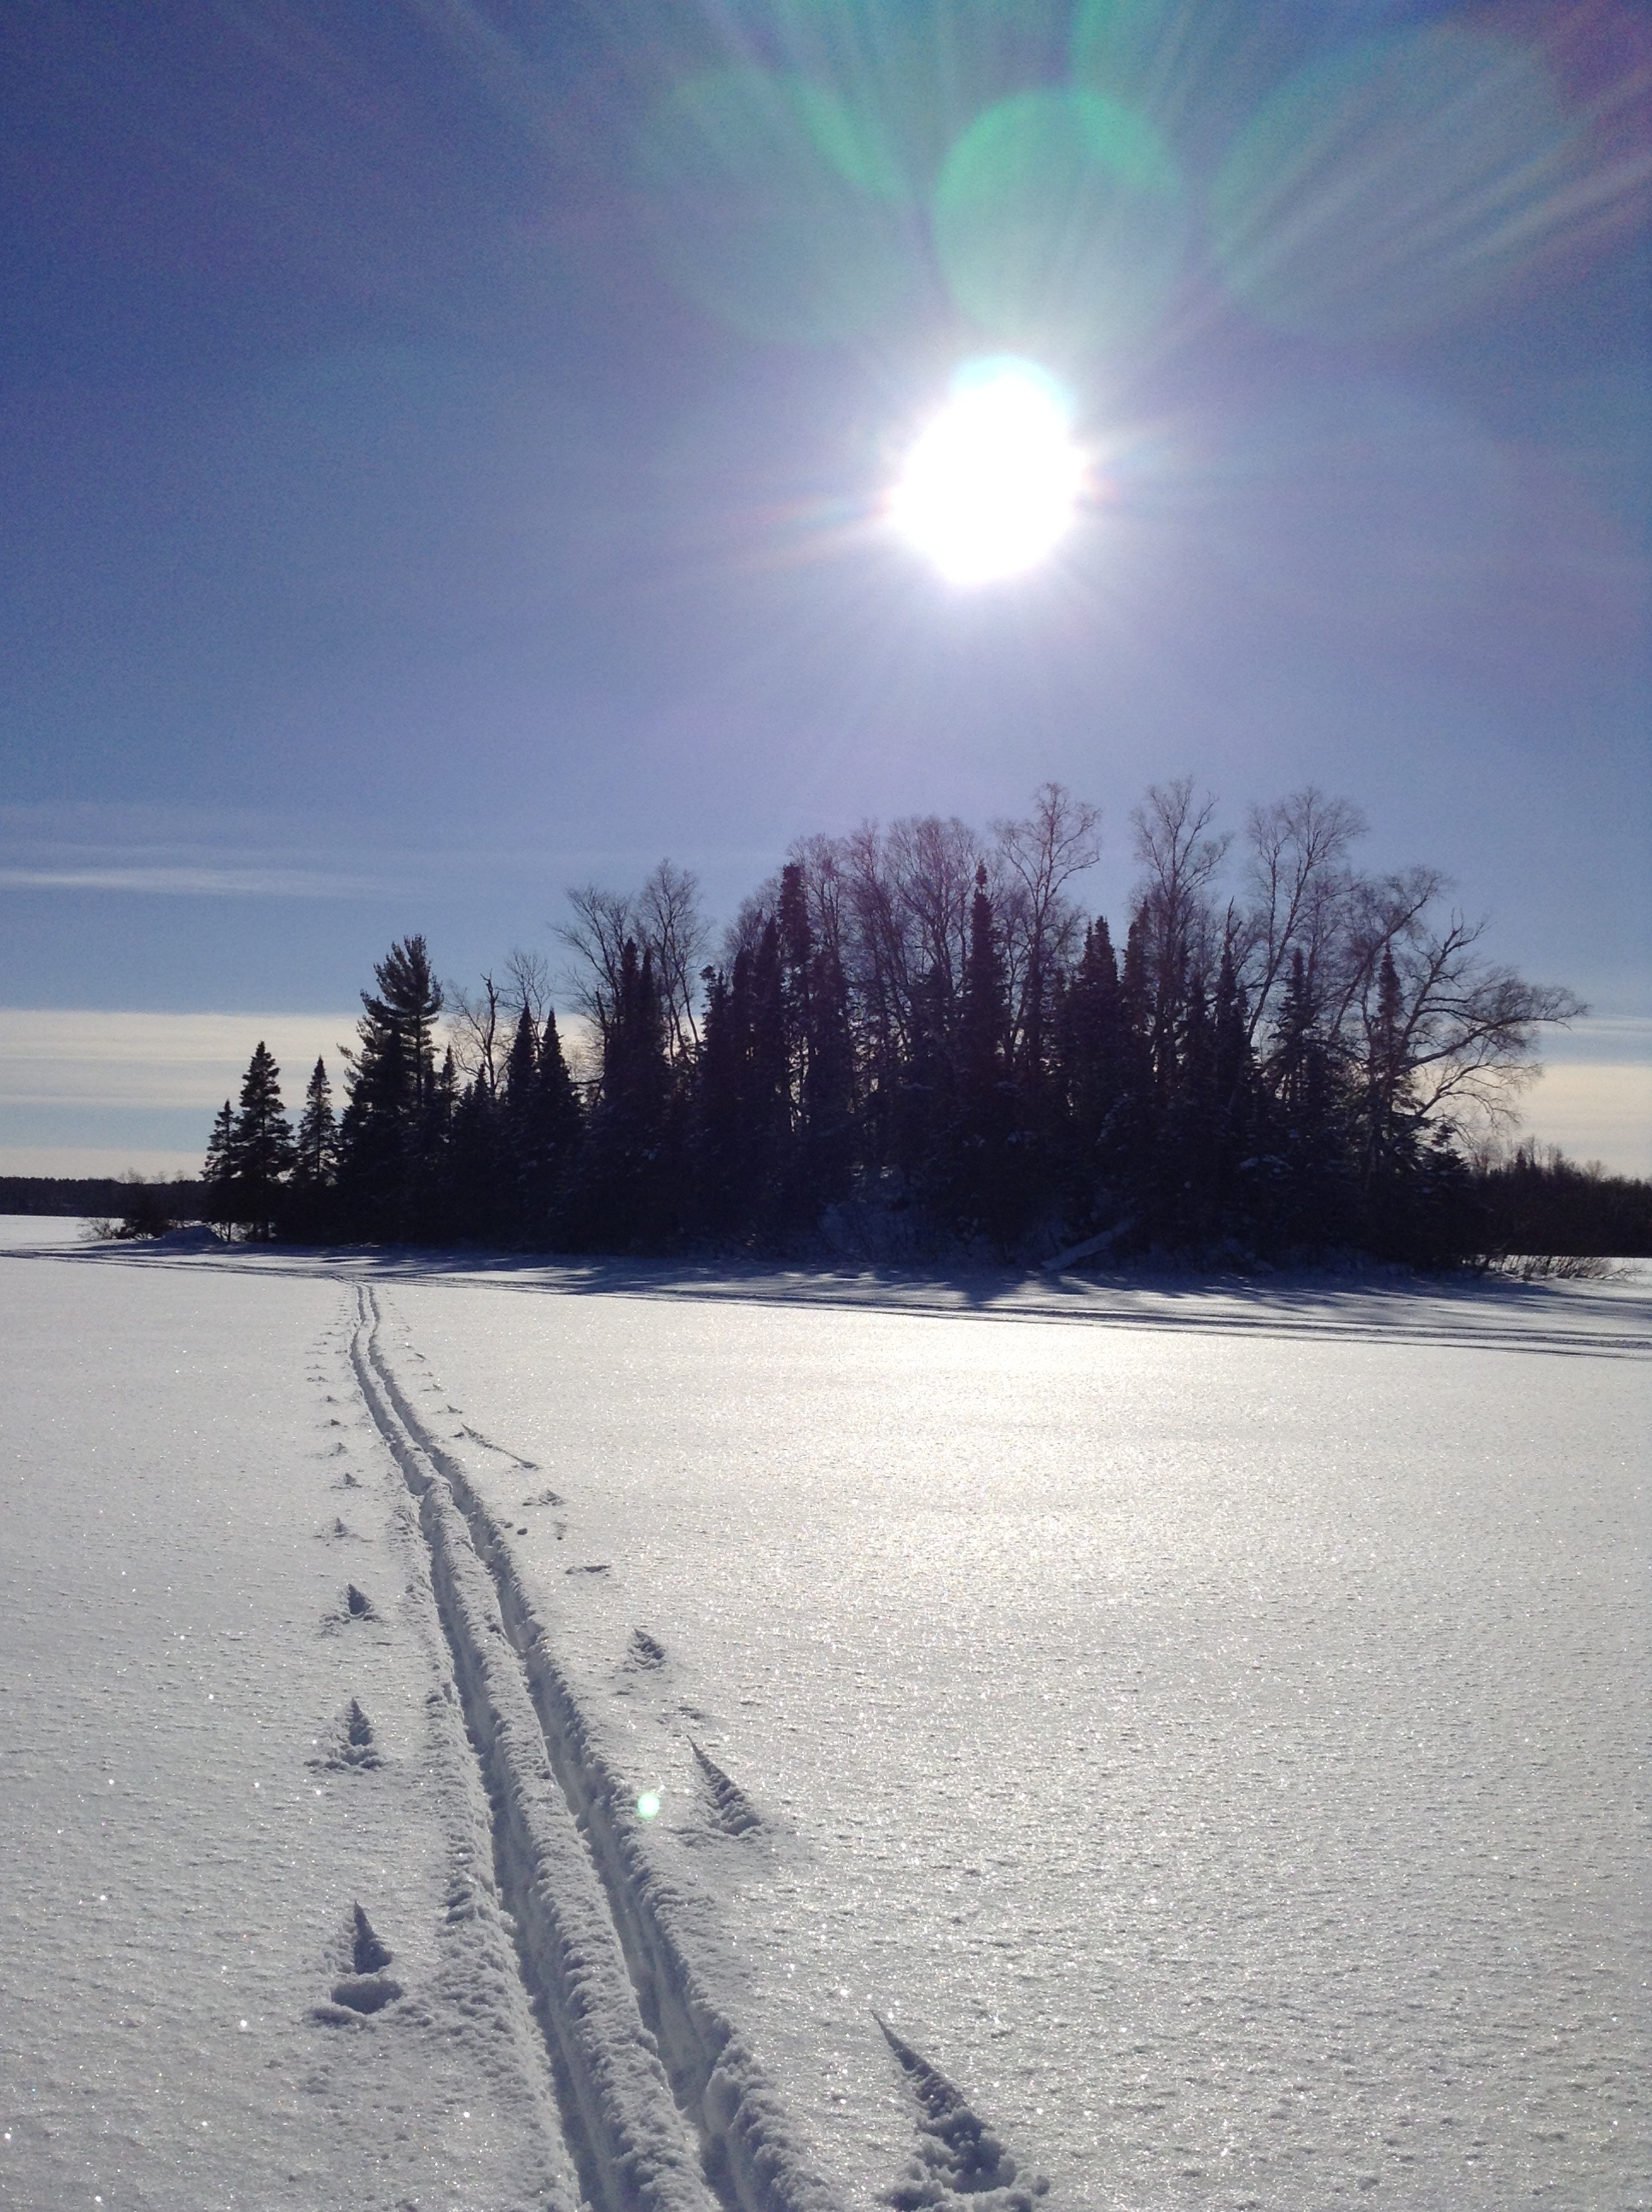
snow, winter, sky, sun, sunrise, sunlight, morning, dawn, ice, weather, season, freezing